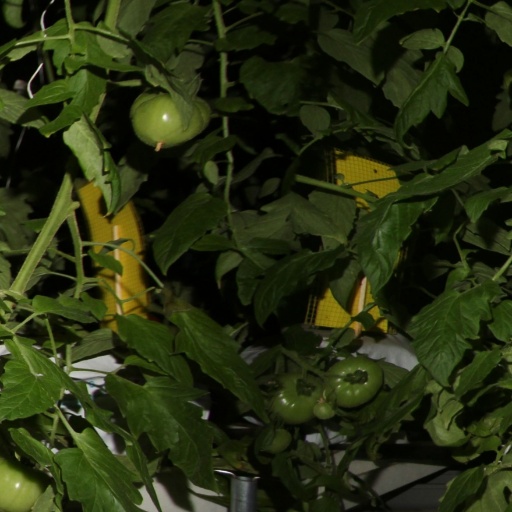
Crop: tomato